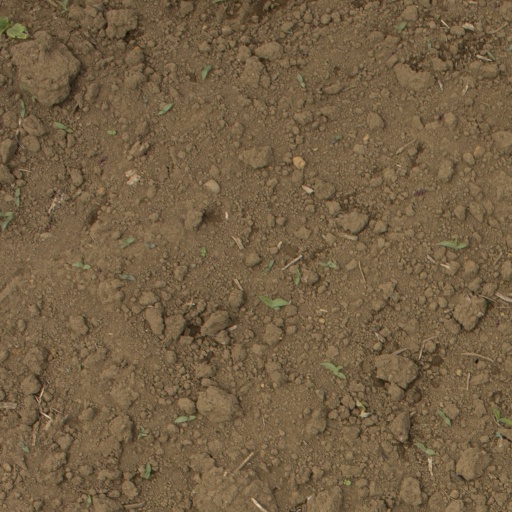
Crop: Jerusalem artichoke